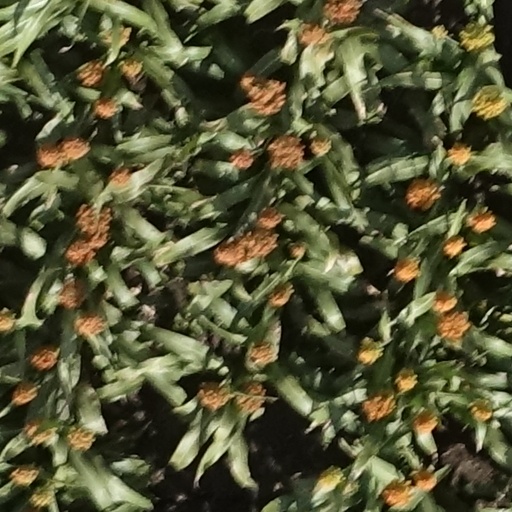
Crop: sorghum